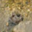
Label: cra